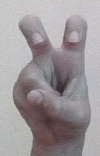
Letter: toot